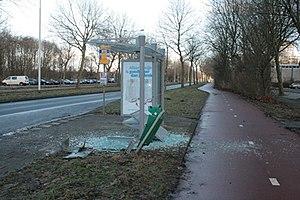
Feux d'artifice vandalisme sur un arrêt de bus à l' président Wilsonweg à Rotterdam-Ommoord. Italiano: Vandalismo fuochi d'artificio da una fermata dell'autobus al Presidente Wilsonweg a Rotterdam-Ommoord. Español: Vandalismo fuegos artificiales de una parada de autobús al Presidente Wilsonweg en Rotterdam Ommoord. Dansk: Hærværk fyrværkeri fra et busstoppested til formanden Wilsonweg i Rotterdam-Ommoord.
Le vandalisme désigne tout acte de destruction ou de dégradation visant des biens publics ou privés. Le vandalisme vise le plus souvent des édifices et biens mobiliers, des sites naturels, des documents ou œuvres artistiques, et en particulier tout ce qui constitue l'identité d'une culture, son patrimoine. Dans le langage courant, cependant, le terme s'applique parfois à d'autres types de déprédations volontaires. Certains sites internet peuvent également être visés par des modifications intégrant des insultes ou d'autres modifications quelconques.